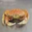
Label: cra